Erie Bluffs State Park

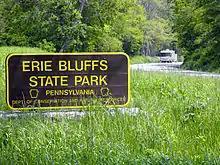
An Erie Bluffs State Park entrance sign

Erie Bluffs State Park was officially established as a Pennsylvania State Park on June 4, 2004. It became Pennsylvania's 117th state park. Pennsylvania Governor Edward G. Rendell stated, at the opening of the park,